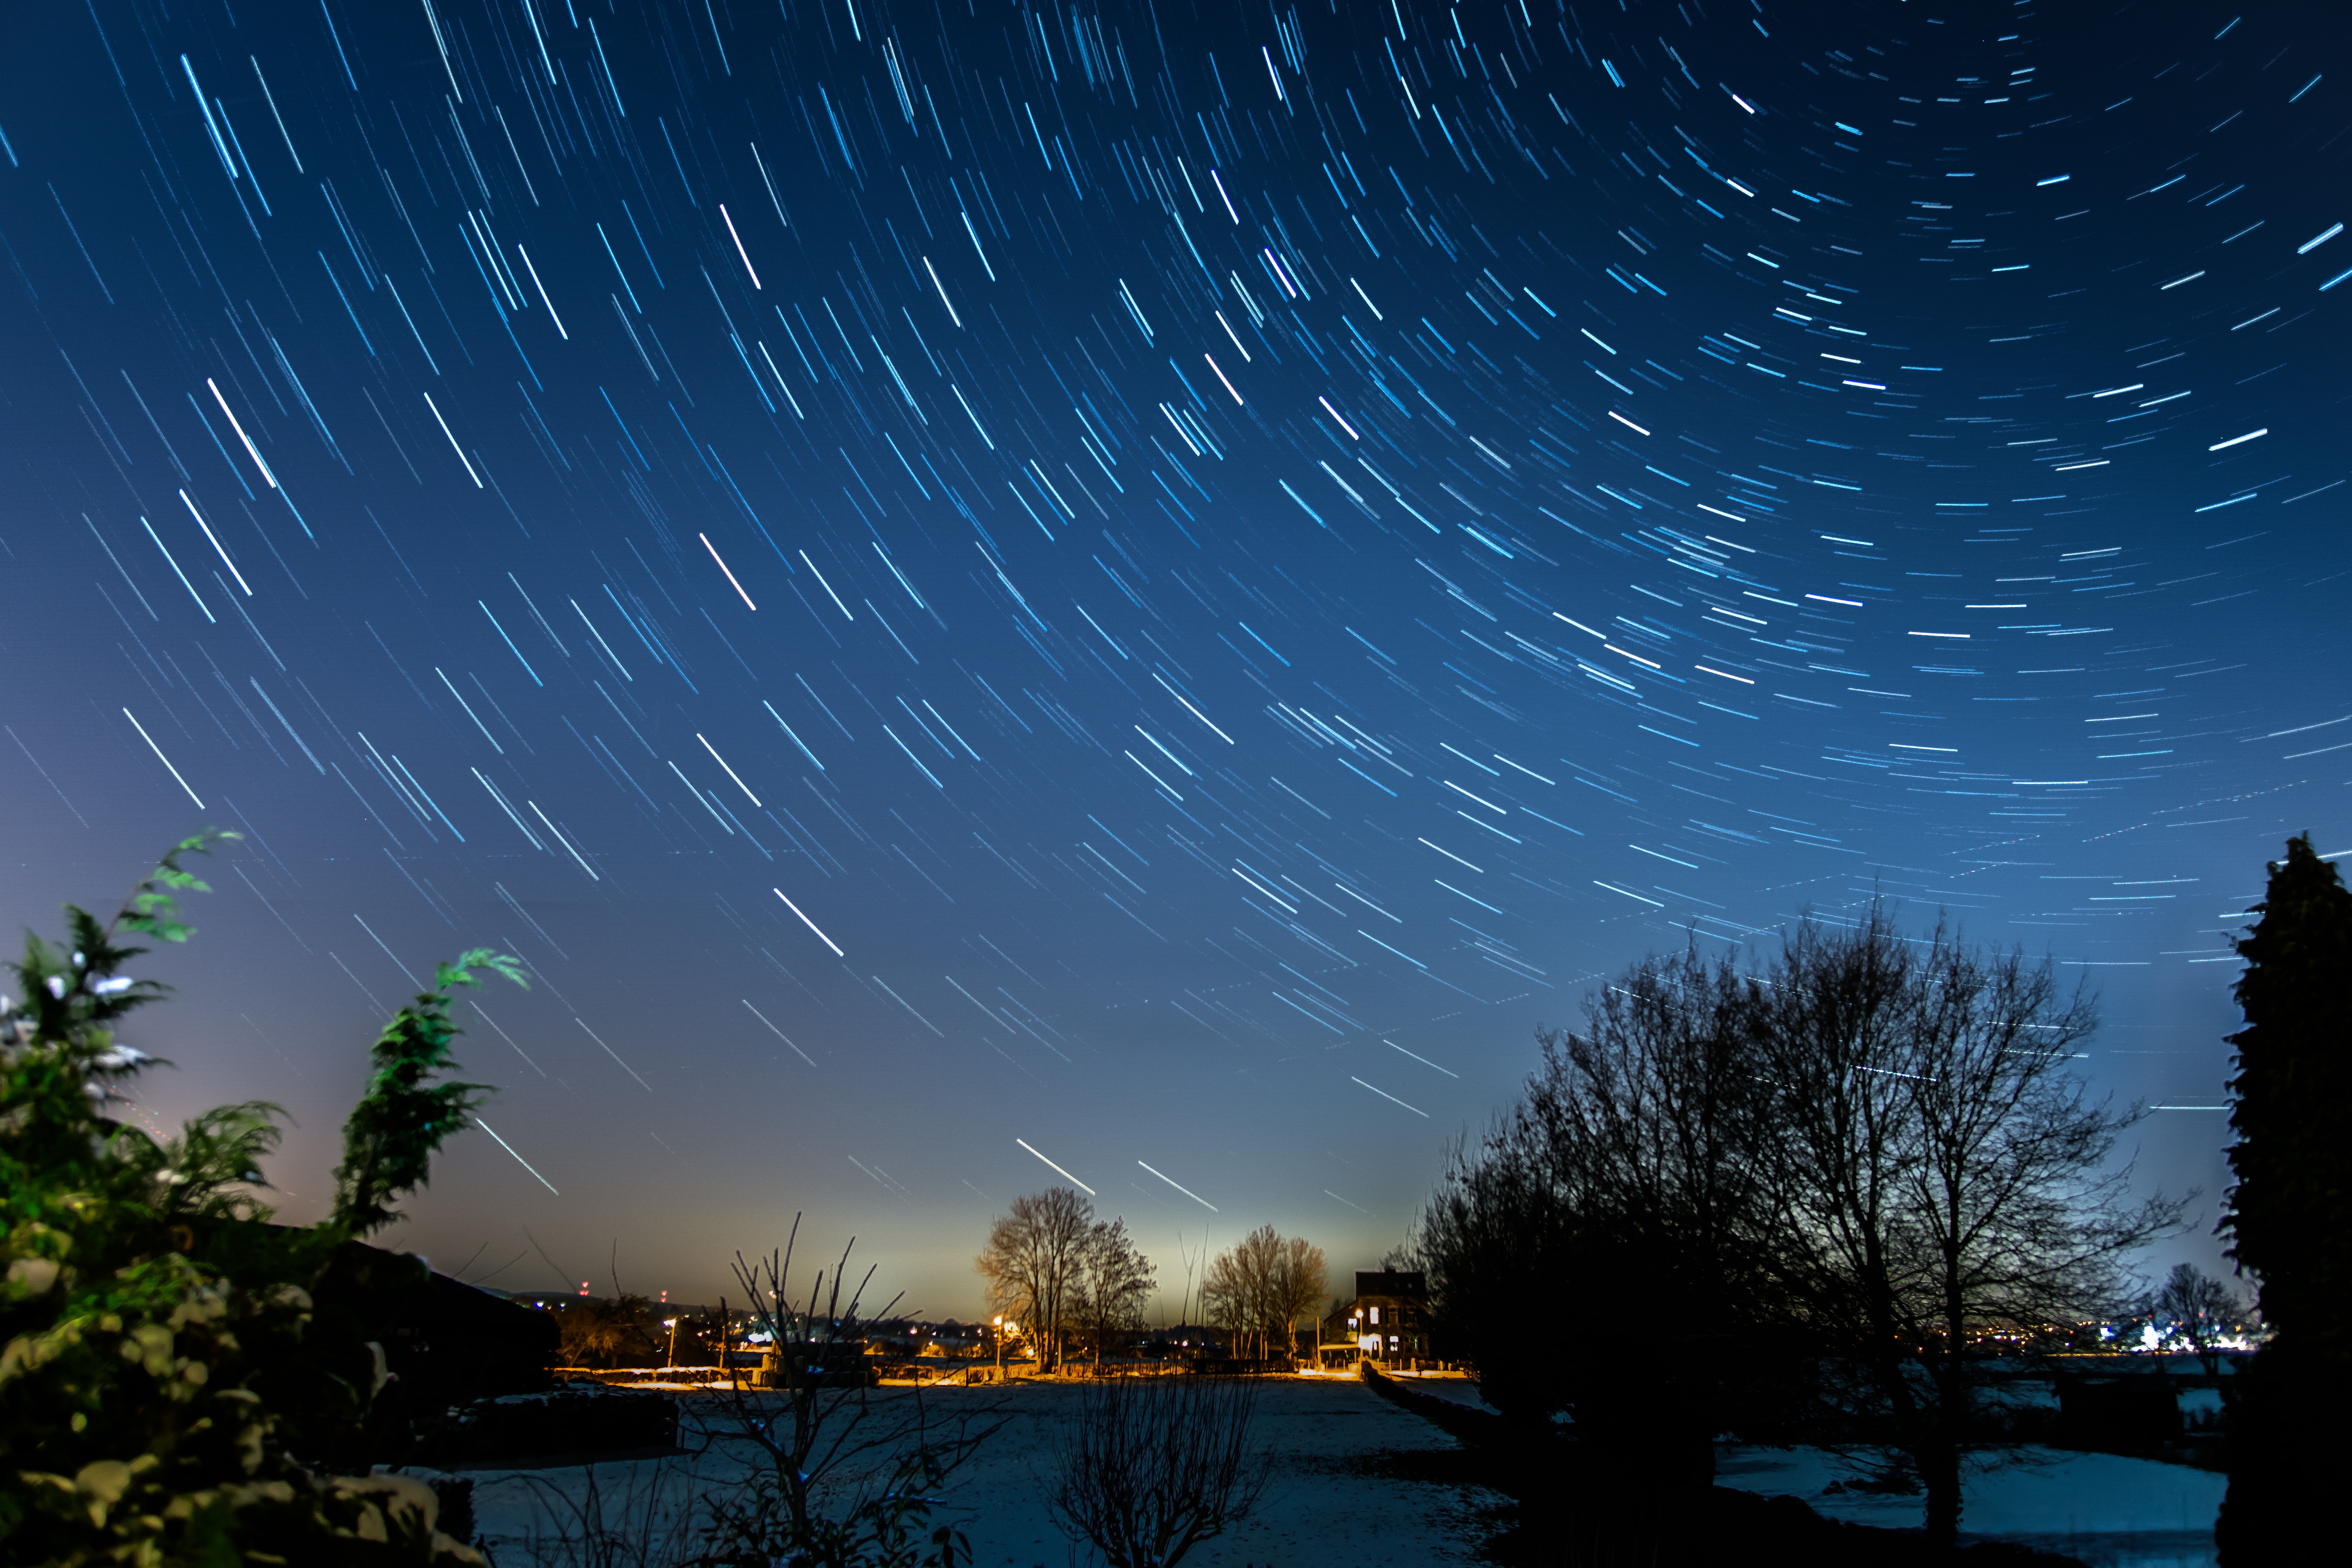
landscape, sky, night, sunlight, star, dawn, atmosphere, dark, dusk, evening, darkness, night sky, aurora, long exposure, moonlight, lights, astronomy, starry sky, atmospheric, startrails, night photograph, evening sky, astronomical object, photography technique, amateur astrophotography, digital astrophotography, northern sky